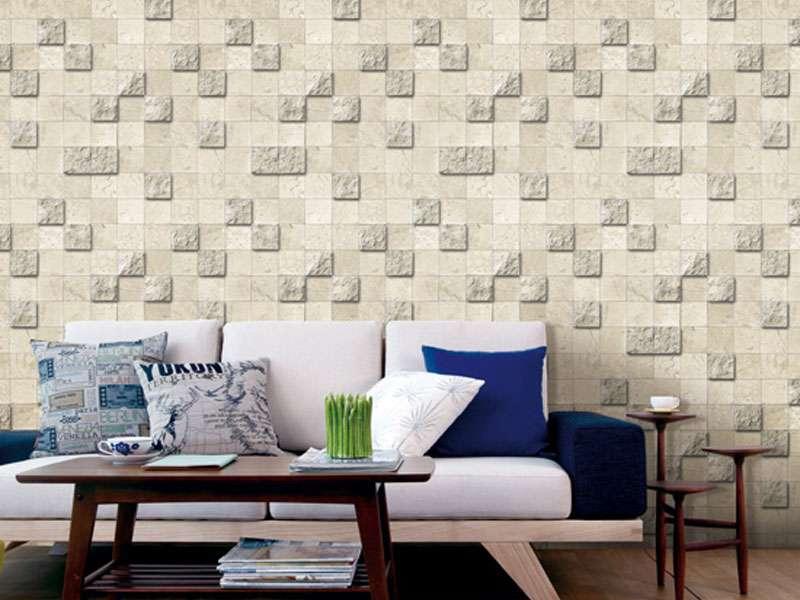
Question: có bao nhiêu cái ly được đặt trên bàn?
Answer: có một cái ly được đặt trên bàn